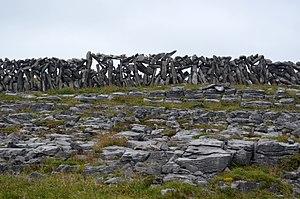
Muret de pierre à Inishmore.
Inis Mór est une île d'Irlande faisant partie des îles d'Aran dont elle est la plus grande avec quatorze kilomètres de longueur pour trois kilomètres de largeur.